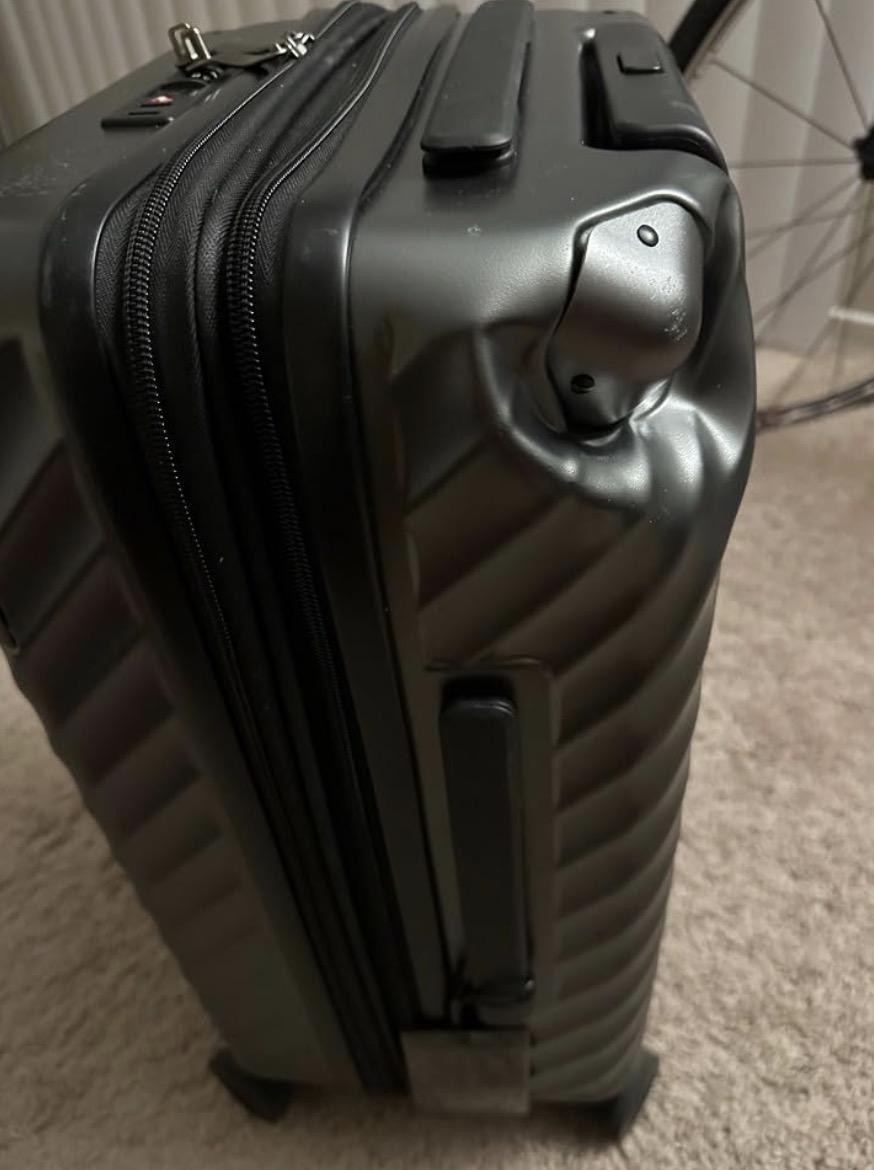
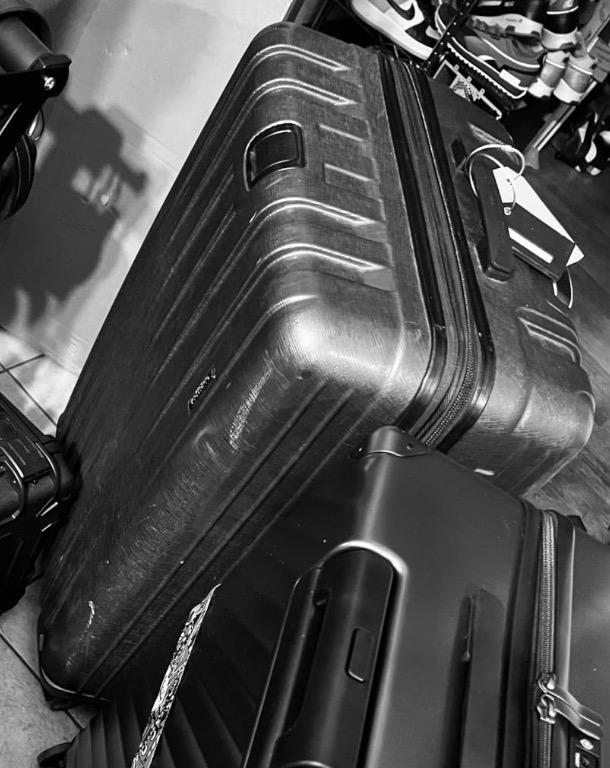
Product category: misc
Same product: yes